Park and ride bus services in the United Kingdom

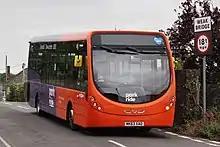
A Wright Streetlite of Taunton Park and Ride

To comply with UK competition legislation, contracts for the bus operation aspect of schemes supported by local authority finance must be put out to commercial tender, although minimum quality conditions are often stipulated as part of the contract. Some bus operating contracts are awarded on the basis of a formal Quality Contract between authority and operator. For reasons of practicality and logistics, the winning bus operator is usually an operator already based in the local area.